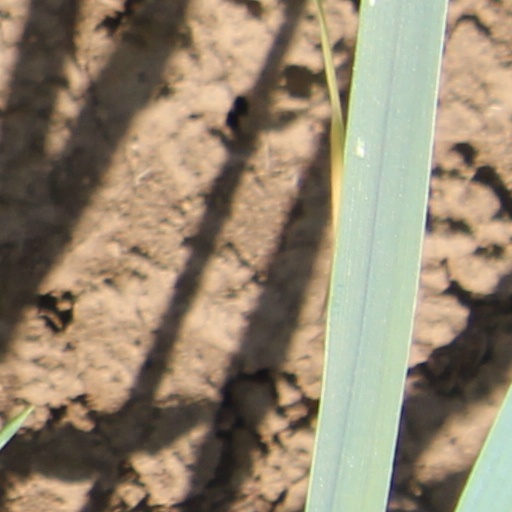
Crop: wheat